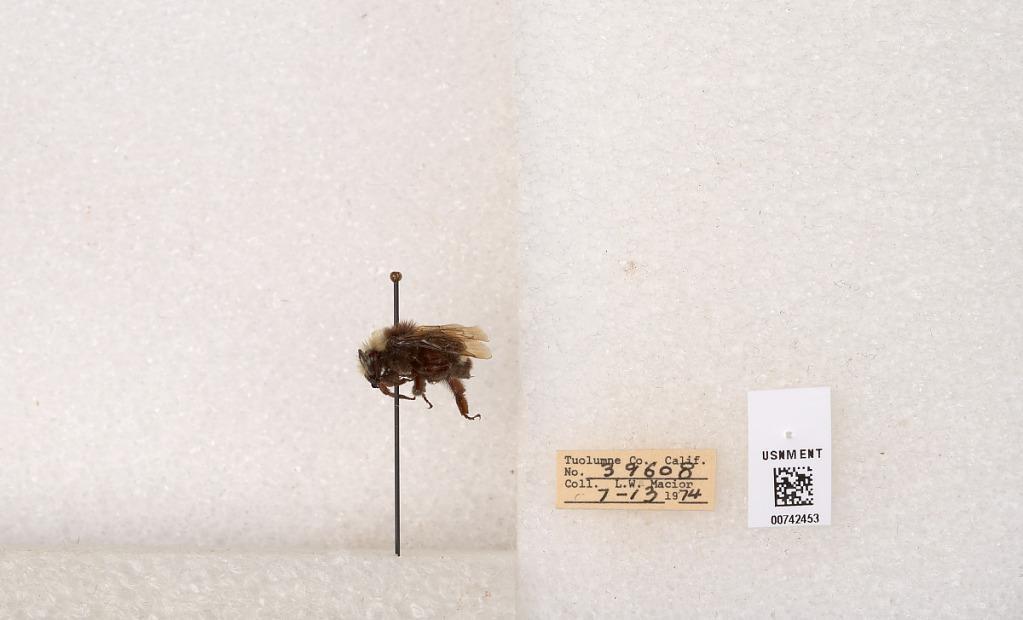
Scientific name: Bombus (Pyrobombus) vosnesenskii Radoszkowski
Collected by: L. Macior
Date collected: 1974-7-13
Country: United States
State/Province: California
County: Tuolumne
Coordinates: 38.0276, -119.955